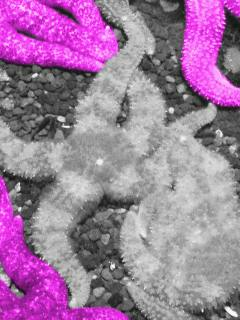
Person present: No